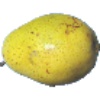
Label: Pear Monster 1